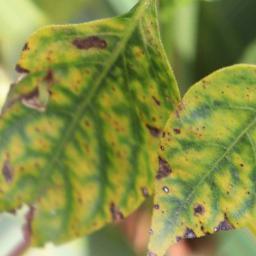
Label: nutritional